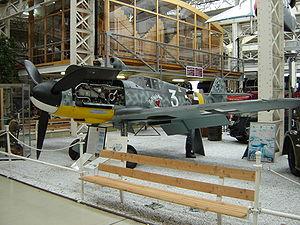
Le Messerschmitt Bf 109 était un avion de chasse allemand de la Seconde Guerre mondiale. C'était l'un des premiers vrais chasseurs modernes de l'époque, apportant quelques nouveautés intéressantes, telles qu'une construction monocoque « tout-en-métal », une verrière fermée et un train d'atterrissage rétractable.